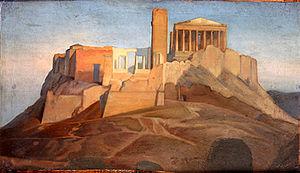
La tour franque est une tour médiévale construite par les Latins du duché d'Athènes entre le début du XIIIᵉ siècle et la fin du XIVᵉ siècle et démolie en 1874.
Odysséas Androútsos, dit parfois Dysséas ou Ulysse est un héros de la guerre d'indépendance grecque.